Dennis Saikkonen

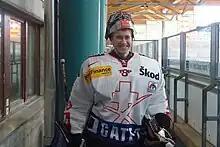
Dennis Saikkonen as part of the Swiss National team.

Saikkonen has been a part of 46 international games with Switzerland's junior national team. Touted for his hockey intelligence, good reflexes and athleticism, Saikkonen was selected to represent Switzerland at the 2010 World Under-18 Championships in Minsk, Belarus and becoming fifth (5) with his team.